Olga I. Larkina

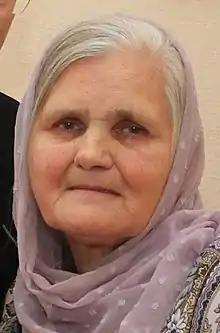
Olga Ivanovna Larkina

Olga I. Larkina (b. July 31, 1954, Rassypnaya village, Ileksky District, Orenburg Oblast, Russia) – Russian journalist, publicist and writer.